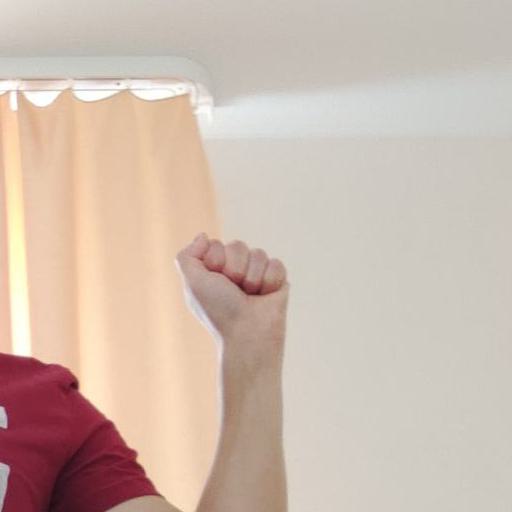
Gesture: fist